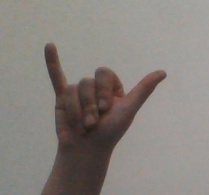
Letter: ya